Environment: real
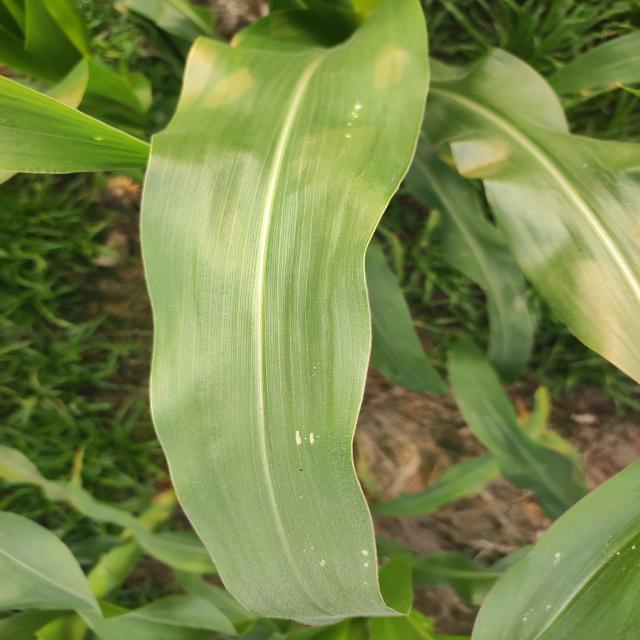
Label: fall_armyworm